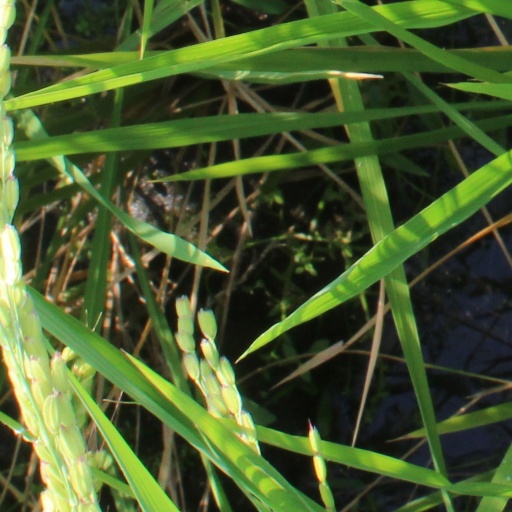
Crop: rice